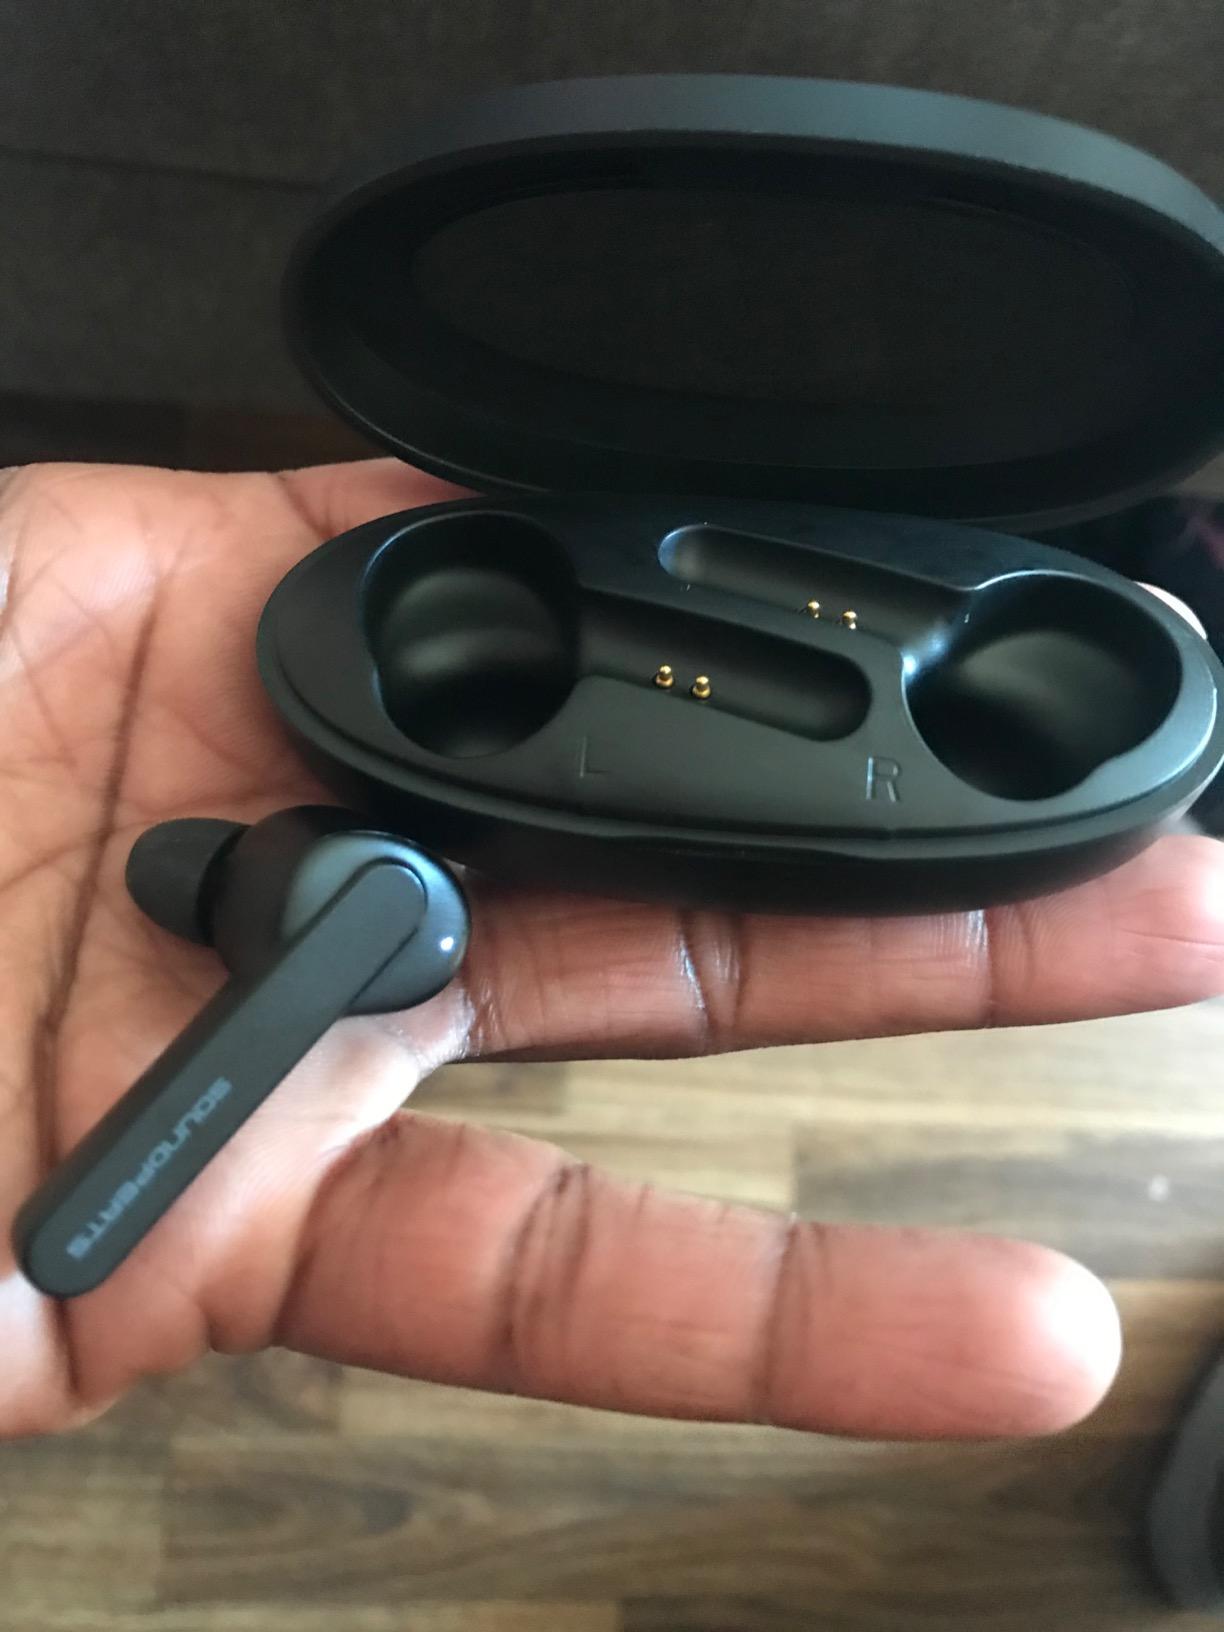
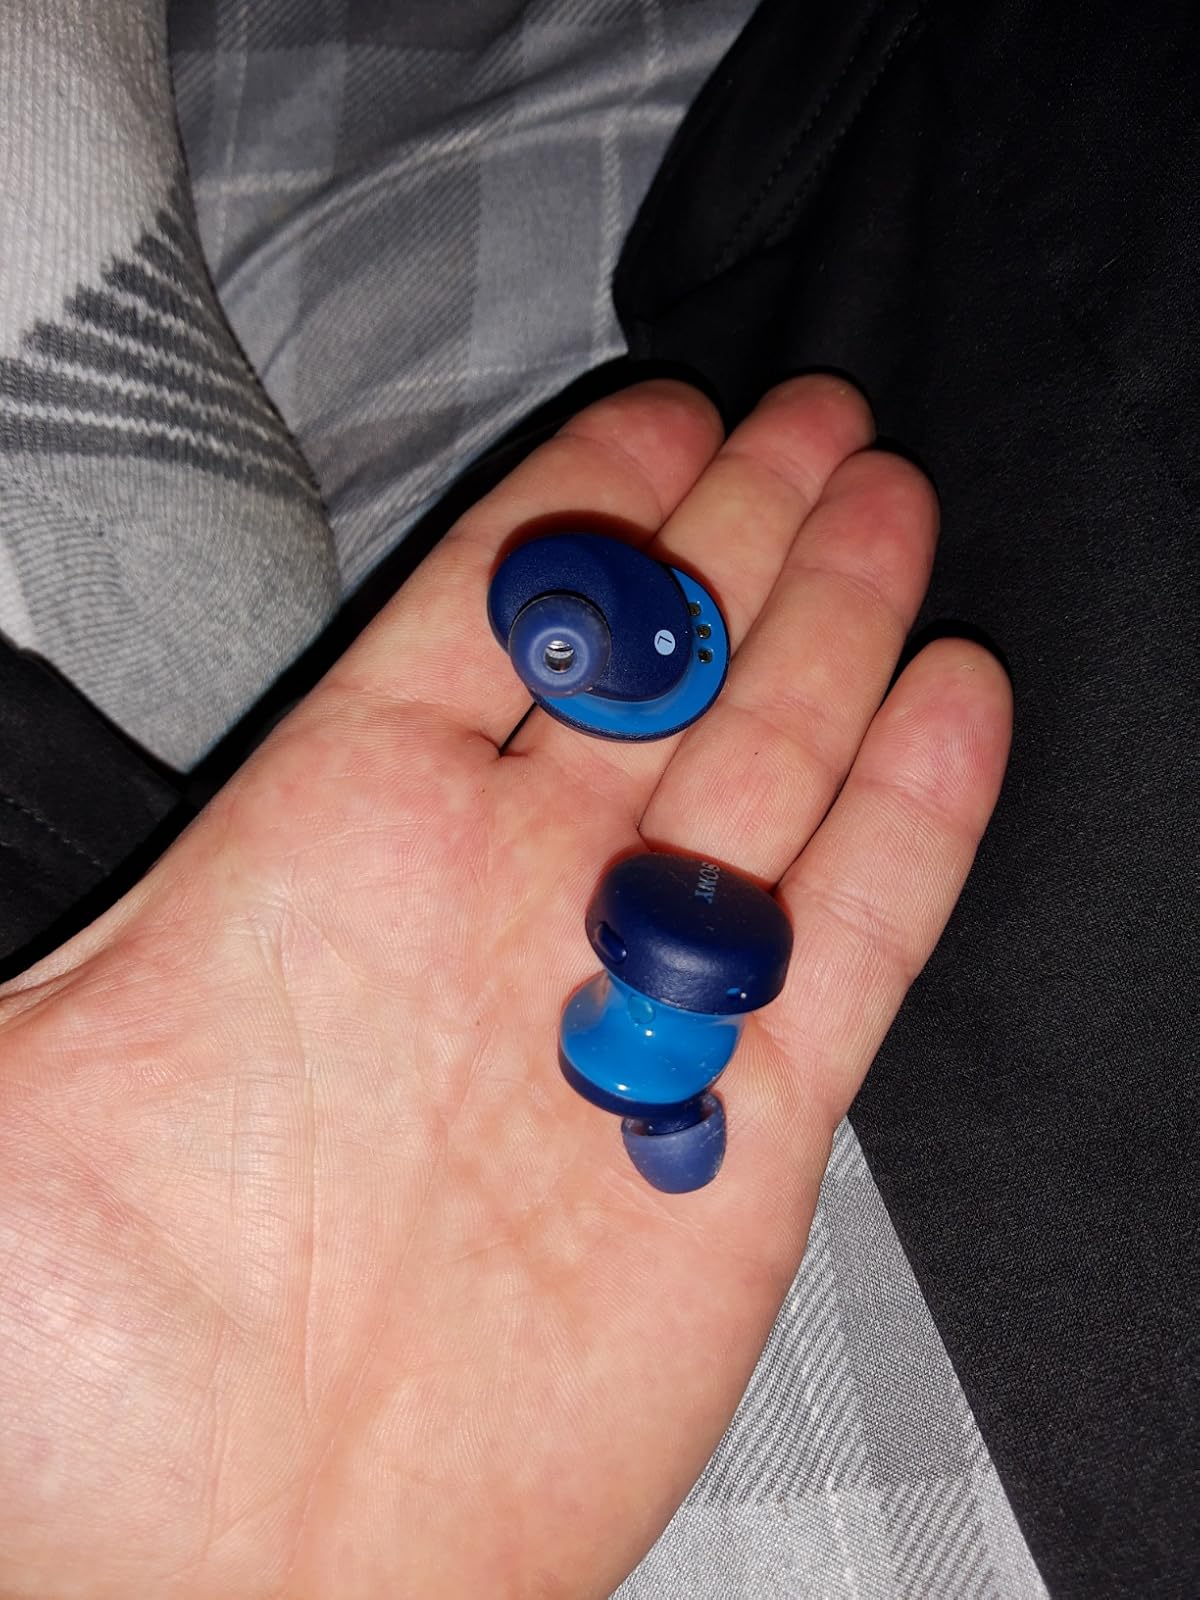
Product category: earbuds
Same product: no